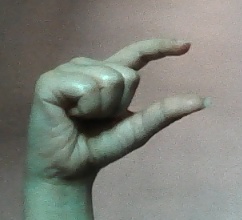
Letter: dal